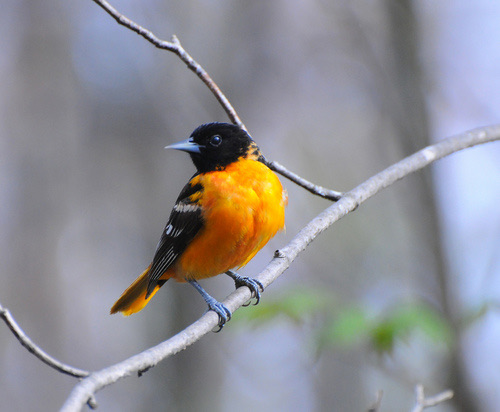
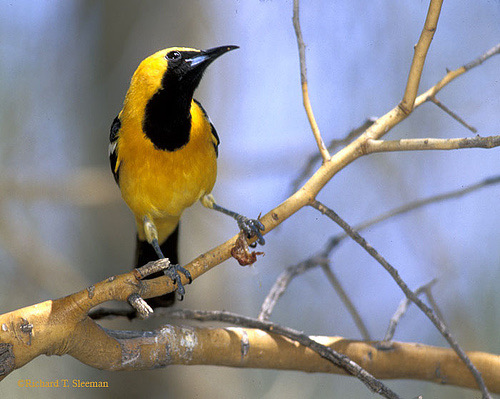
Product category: misc
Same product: yes